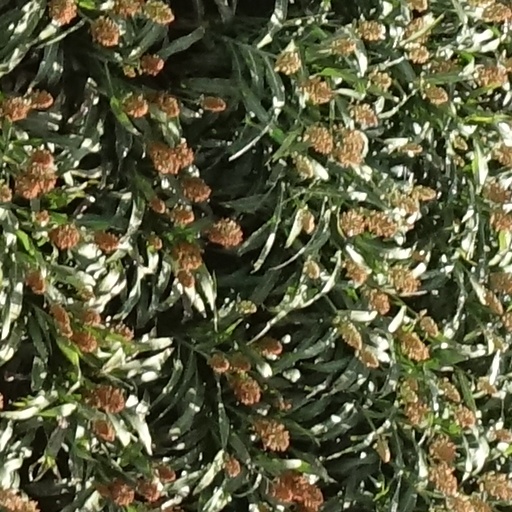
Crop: sorghum